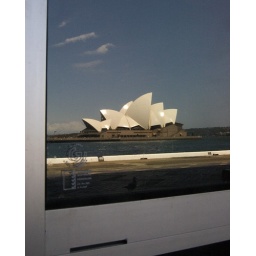
a reflection of the sydney opera house in a window